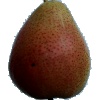
Label: Pear Forelle 1